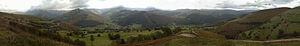
Le Sobao ou Sobao Pasiego est une pâtisserie typique des Valles Pasiegos en Cantabrie, région située dans le Nord de l'Espagne. On le trouve tout spécialement à Selaya, Vega de Pas, Villacarriedo et Alceda-Ontaneda, ainsi que dans le nord-est de la province de Burgos, principalement à Espinosa de los Monteros. Cependant il est connu, disponible et apprécié dans toute l'Espagne. Il s'agit d'une petit gâteau carré et plat de 8 cm par 8 cm environ, dont la saveur beurrée est similaire à celle de la madeleine.